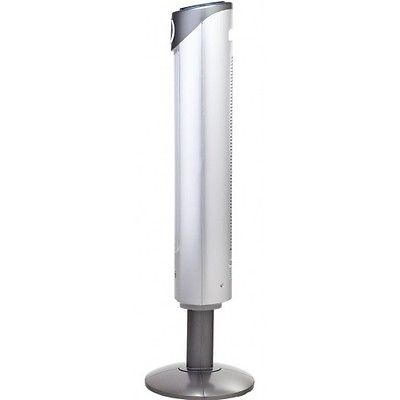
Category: fan